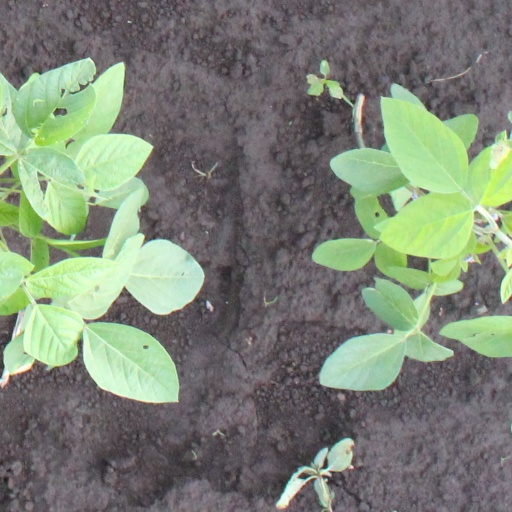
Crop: soybean